Ambroise Gboho

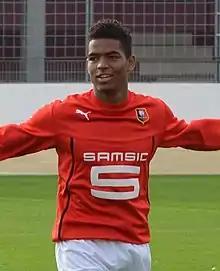
Gboho with Rennes B in September 2013

Ambroise Gboho (born 6 August 1994) is an Ivorian professional footballer who plays as a forward for Luxembourgish club Swift Hesperange.